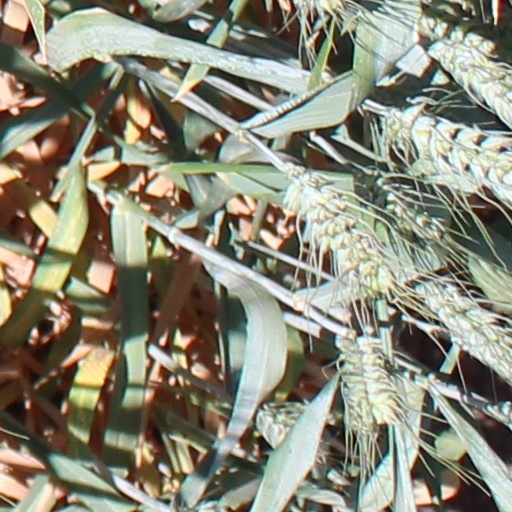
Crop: wheat